University Centre in Svalbard

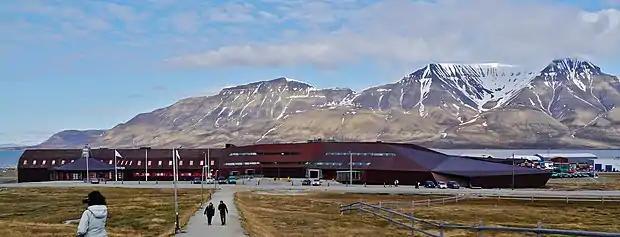
Svalbard Science Centre

Although UNIS has no formal tuition fee, students are required to pay a semester fee of 580 NOK (about 65 EUR). For overnight scientific cruises, fieldwork, and excursions, students must pay a daily rate of NOK 200 for food. UNIS has a library, established in 1993. A significant part of the library is electronic: the company is subscribed to a number of electronic databases that can be accessed from the library computers. UNIS has several research laboratories and a research ship "Hanna Resvoll" and two Polarcircles "UNIS Sila" and "UNIS Kolga".